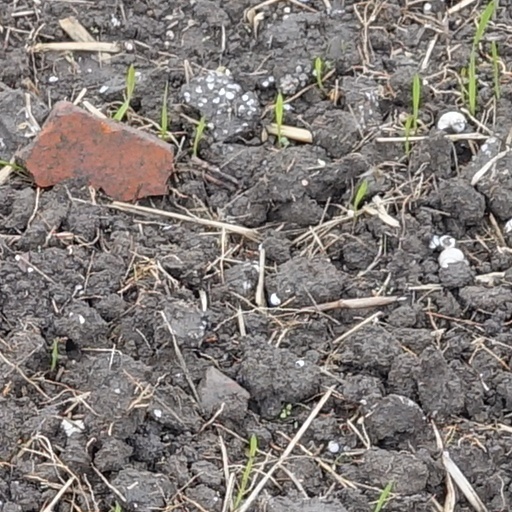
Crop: wheat